Justin Upton

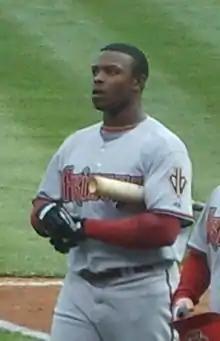
Upton with the Arizona Diamondbacks in 2008

In his first professional season, Upton played for the Class-A South Bend Silver Hawks. He began 2007 with the Class-A Advanced Visalia Oaks, but was promoted to the Class AA Mobile BayBears after hitting .341 with five home runs for the Oaks in April.